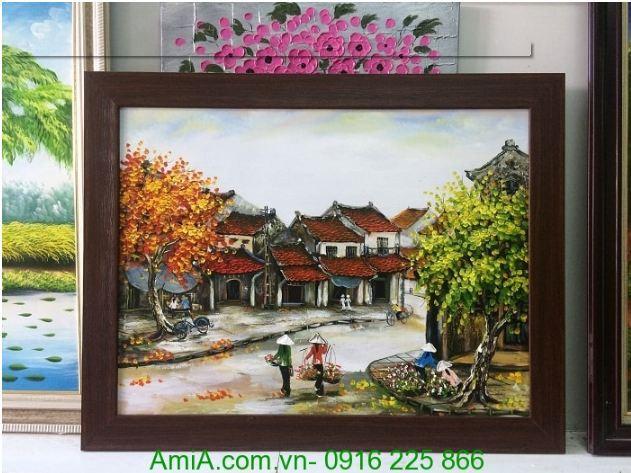
có một bức tranh vẽ về một khu phố cổ đang được treo trên tường